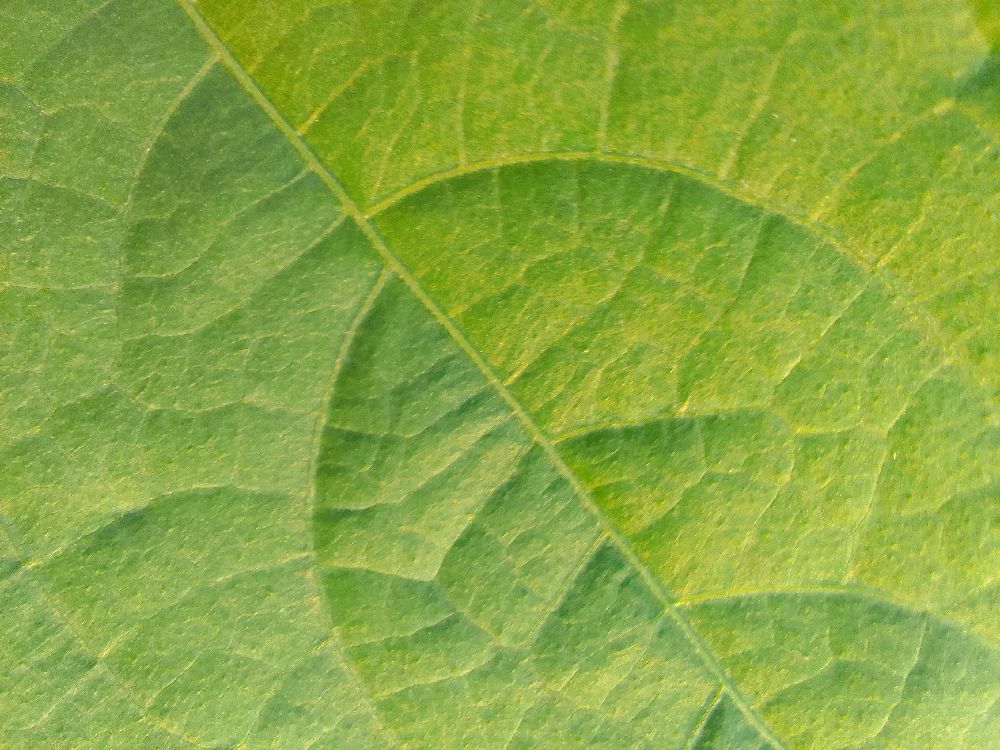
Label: healthy